Kseniya Rappoport

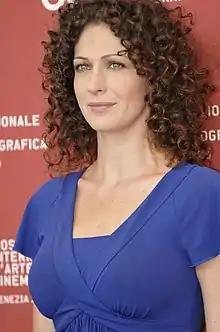
Rappoport at the 2009 Venice Film Festival

Kseniya Aleksandrovna Rappoport (born 25 March 1974) is a Russian actress. She graduated in 2000 from Saint Petersburg Academy of Theatrical Arts and was immediately invited to join the Maly Drama Theatre. She played Nina Zarechnaya in "The Seagull", Elena in "Uncle Vania", and Sonia in "La doppia ora".